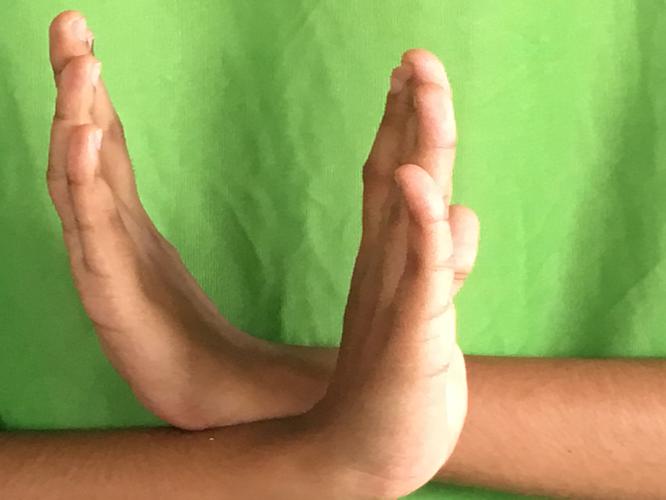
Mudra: Swastikam
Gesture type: double_hand